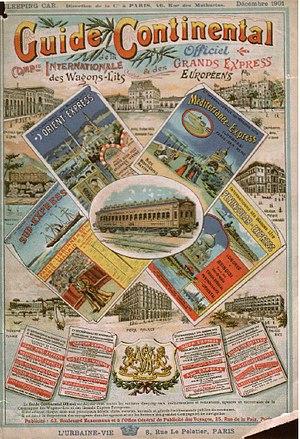
La Compagnie internationale des wagons-lits, en forme longue la Compagnie internationale des wagons-lits et des grands express européens puis la Compagnie internationale des wagons-lits et du tourisme, appellation souvent abrégée en les Wagons-Lits, est une entreprise française d'origine belge, créée en 1872, prestataire de services dans le domaine ferroviaire : hôtellerie ferroviaire mais aussi restauration à bord et à terre. Présente à l'origine dans de nombreux pays, elle s'est recentrée ces dernières années sur l'Europe mais va connaître de nouveau une implantation mondiale grâce à sa filiatisation récente. Elle jouit notamment du monopole de la restauration ferroviaire en Italie ou Autriche et assure, entre autres, la restauration sur les TGV et Intercités de la SNCF, les rapides AVE de la Renfe sur la nouvelle ligne Madrid-Barcelone et poursuit sa mission d'origine : le service à bord de la grande majorité des wagons-lits européens. Le groupe Accor n'est plus son actionnaire majoritaire à la suite de la revente de ses parts au groupe Newrest.
Georges Nagelmackers, né le 25 juin 1845 à Liège et mort le 10 juillet 1905 à Villepreux, est un ingénieur civil et industriel belge, fondateur de la Compagnie des wagons-lits et de la Compagnie internationale des Grands Hôtels.